Division of Berowra

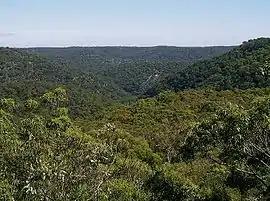
The region of Berowra, the division's namesake

The division was created in 1969 and is named for the suburb of Berowra.